Intersex

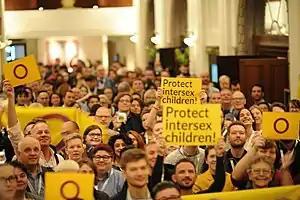
ILGA conference 2018, group photo to mark Intersex Awareness Day

Human rights institutions are placing increasing scrutiny on harmful practices and issues of discrimination against intersex people. These issues have been addressed by a rapidly increasing number of international institutions including, in 2015, the Council of Europe, the United Nations Office of the United Nations High Commissioner for Human Rights and the World Health Organization (WHO). In 2024, the United Nations Human Rights Council adopted its first resolution to protect the rights of intersex people. These developments have been accompanied by International Intersex Forums and increased cooperation among civil society organizations. However, the implementation, codification, and enforcement of intersex human rights in national legal systems remains slow.